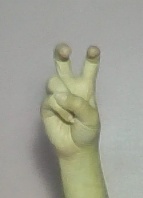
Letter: toot